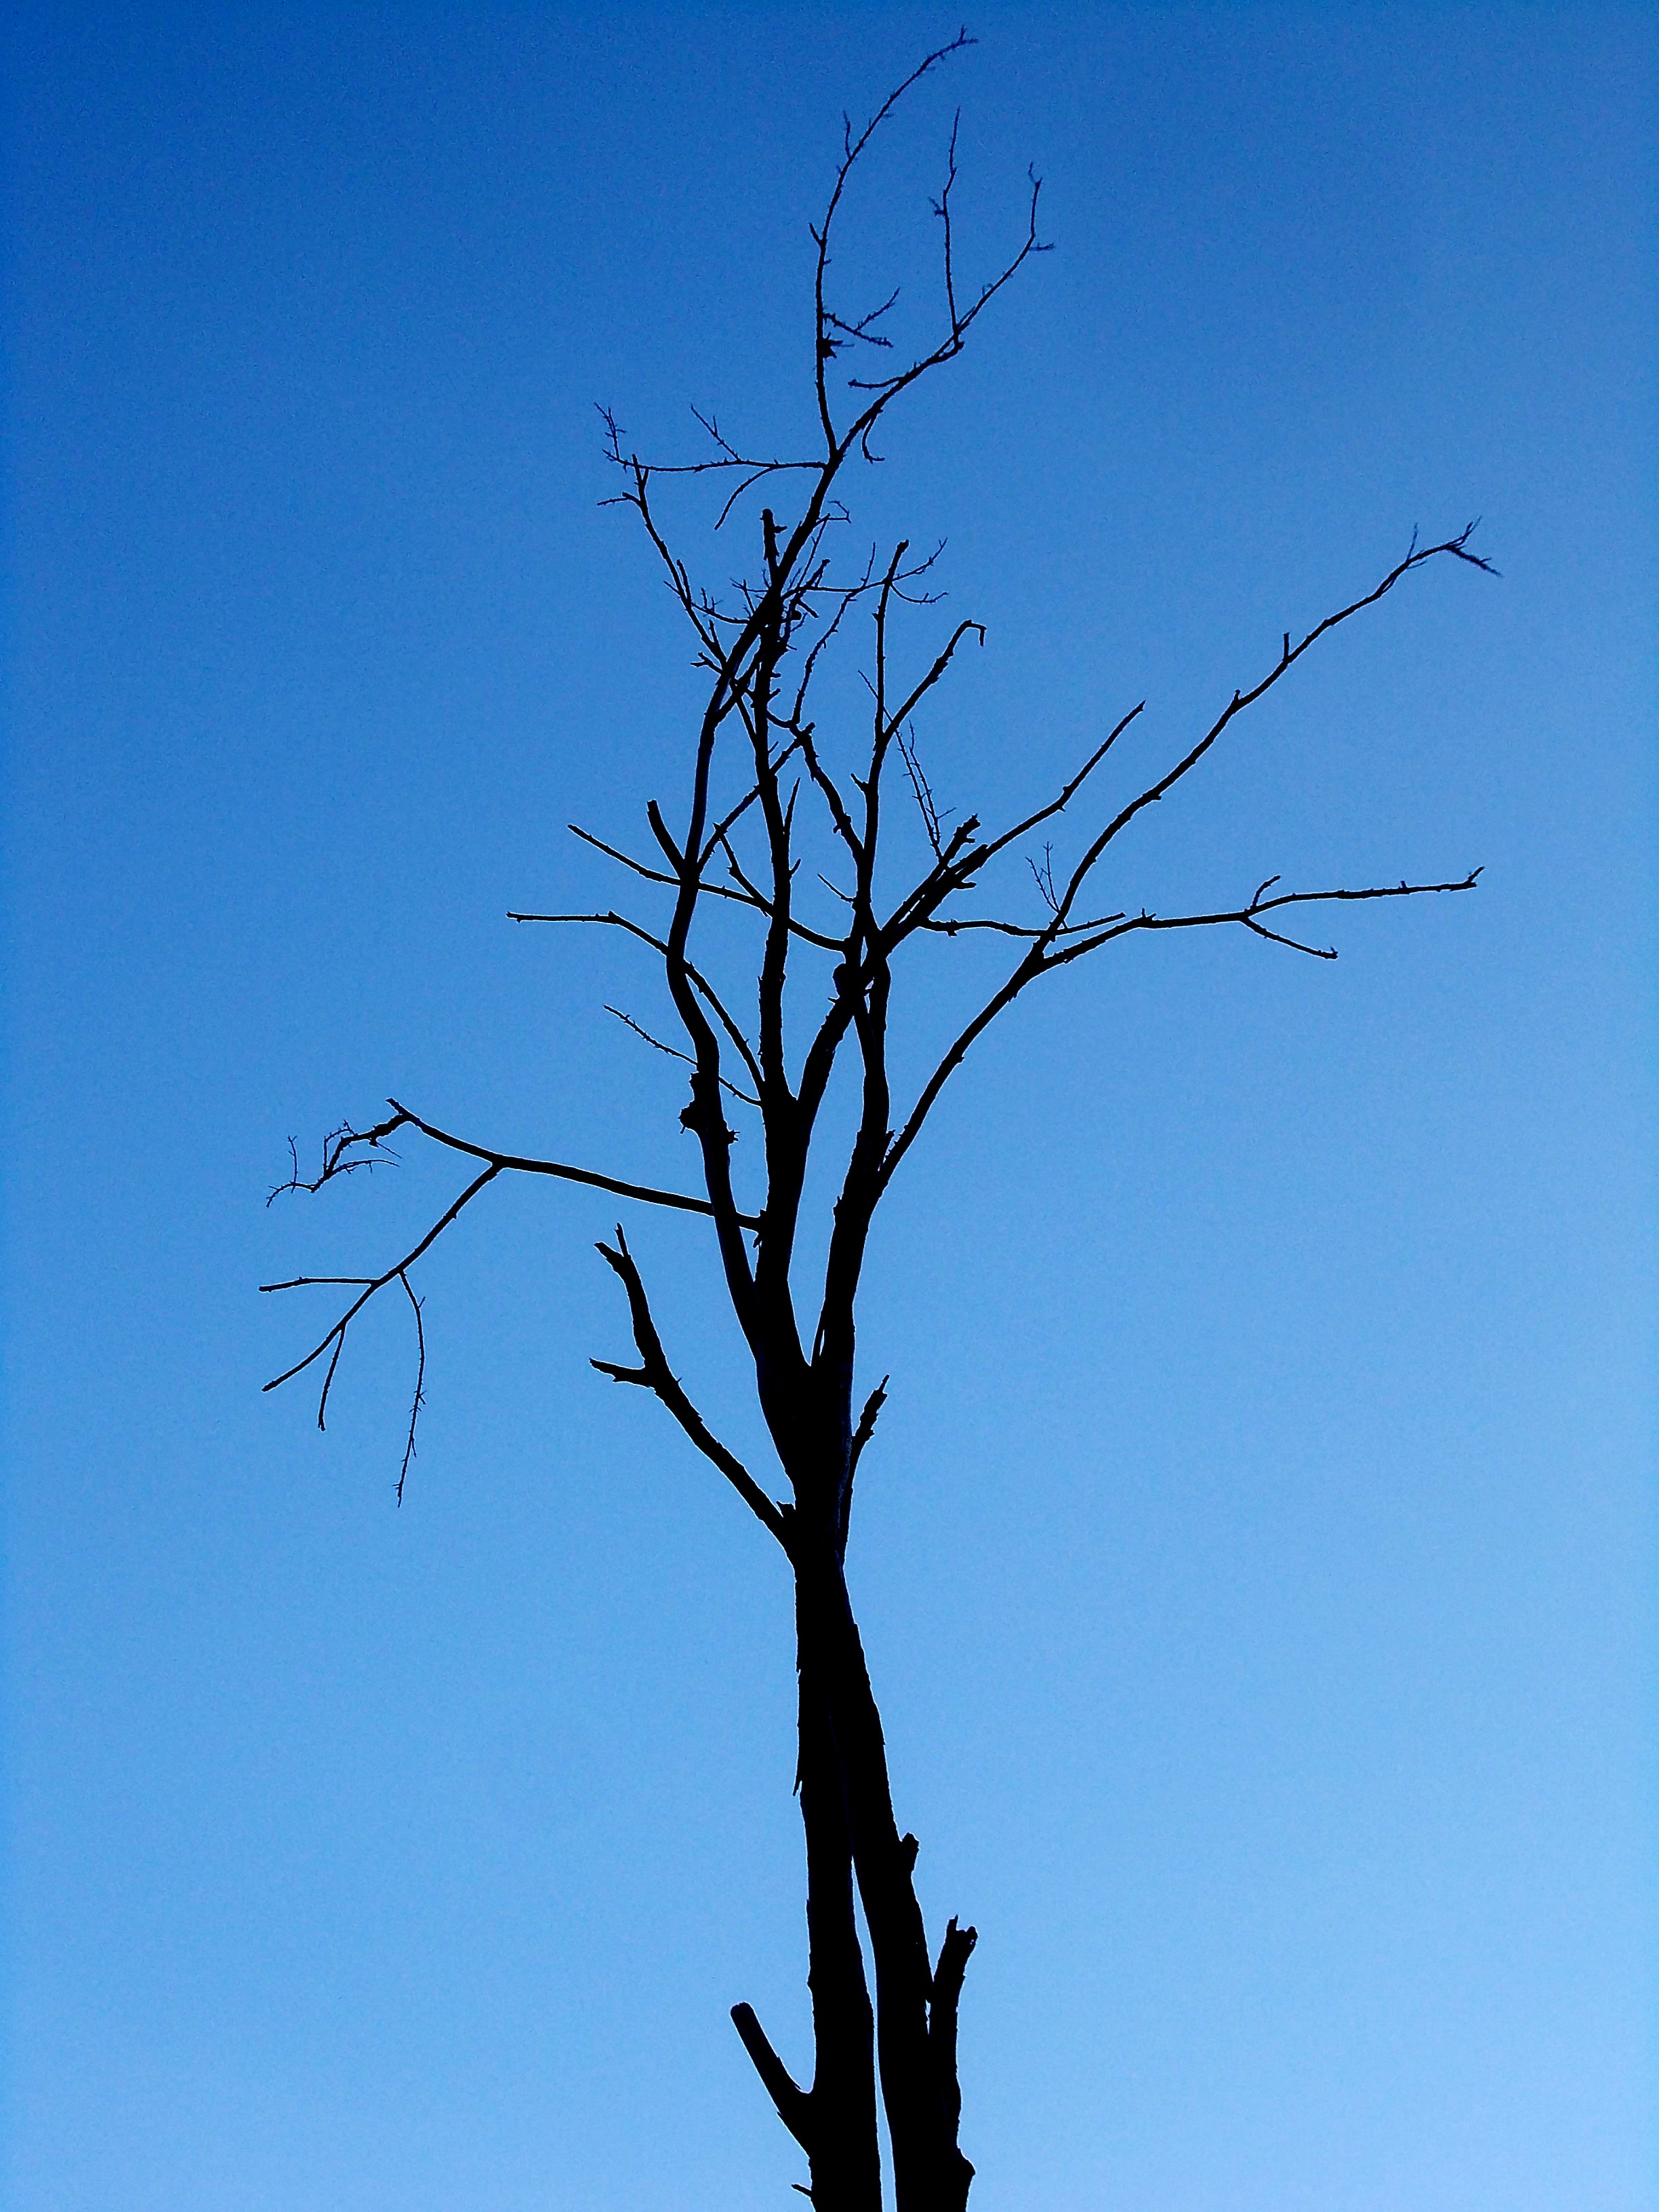
tree, nature, grass, branch, silhouette, cloud, plant, sky, flower, wind, old, line, blue, dead, twig, single, old tree, atmosphere of earth, woody plant